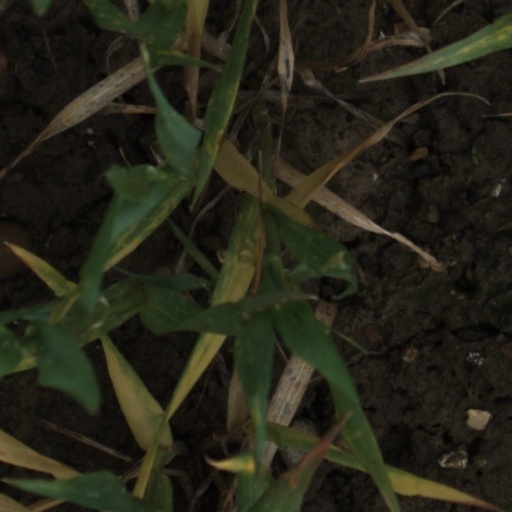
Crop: wheat